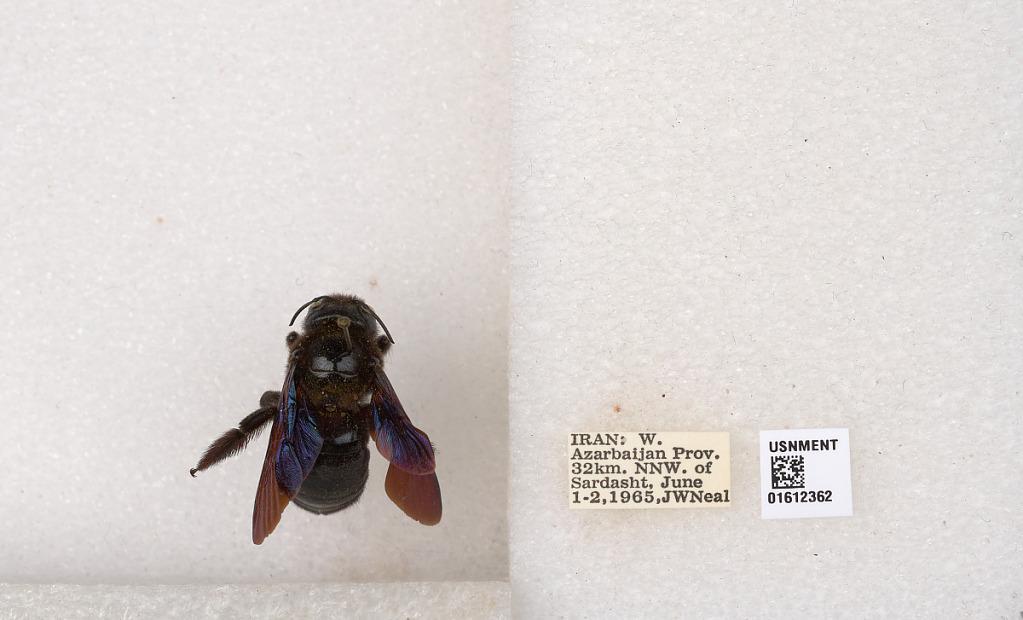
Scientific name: Xylocopa
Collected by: A. Muniez
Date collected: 1965-6-1
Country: Iran
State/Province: West Azerbaijan
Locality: W. Azarbaijan Prov., 32 km. NW Sardasht